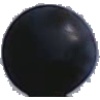
Label: blue_grape